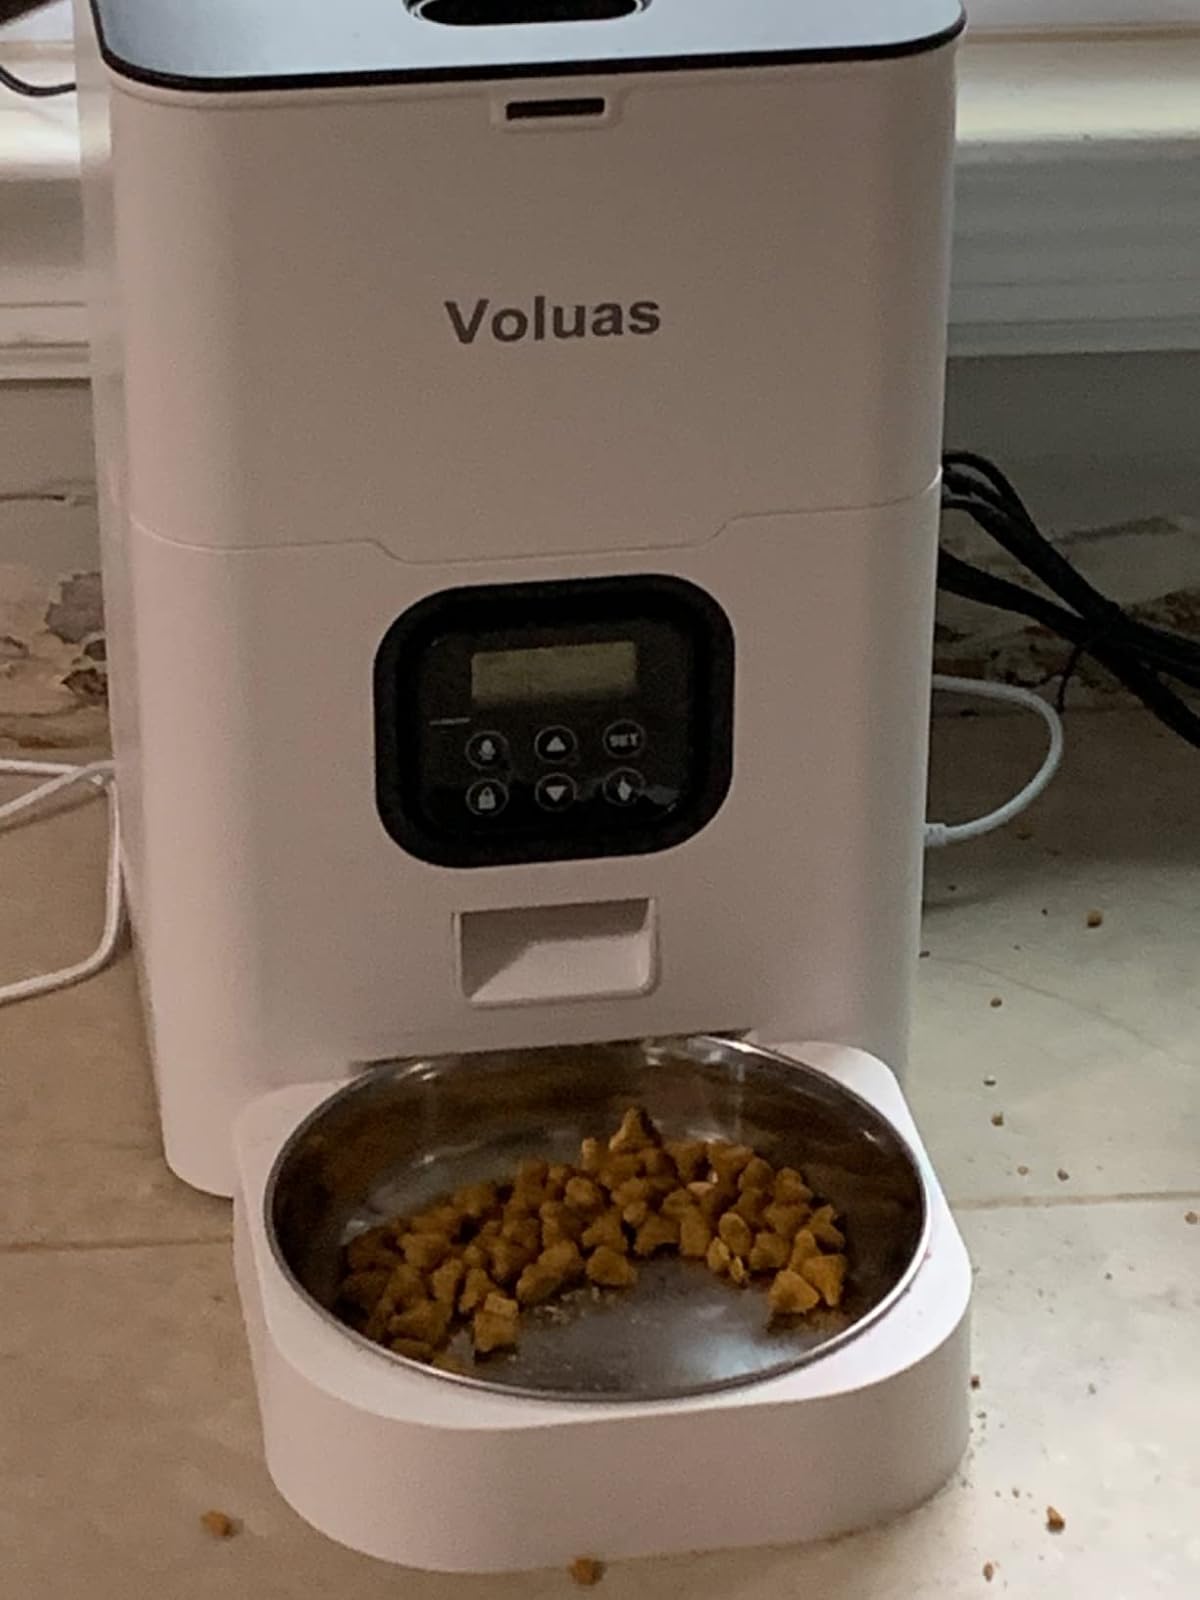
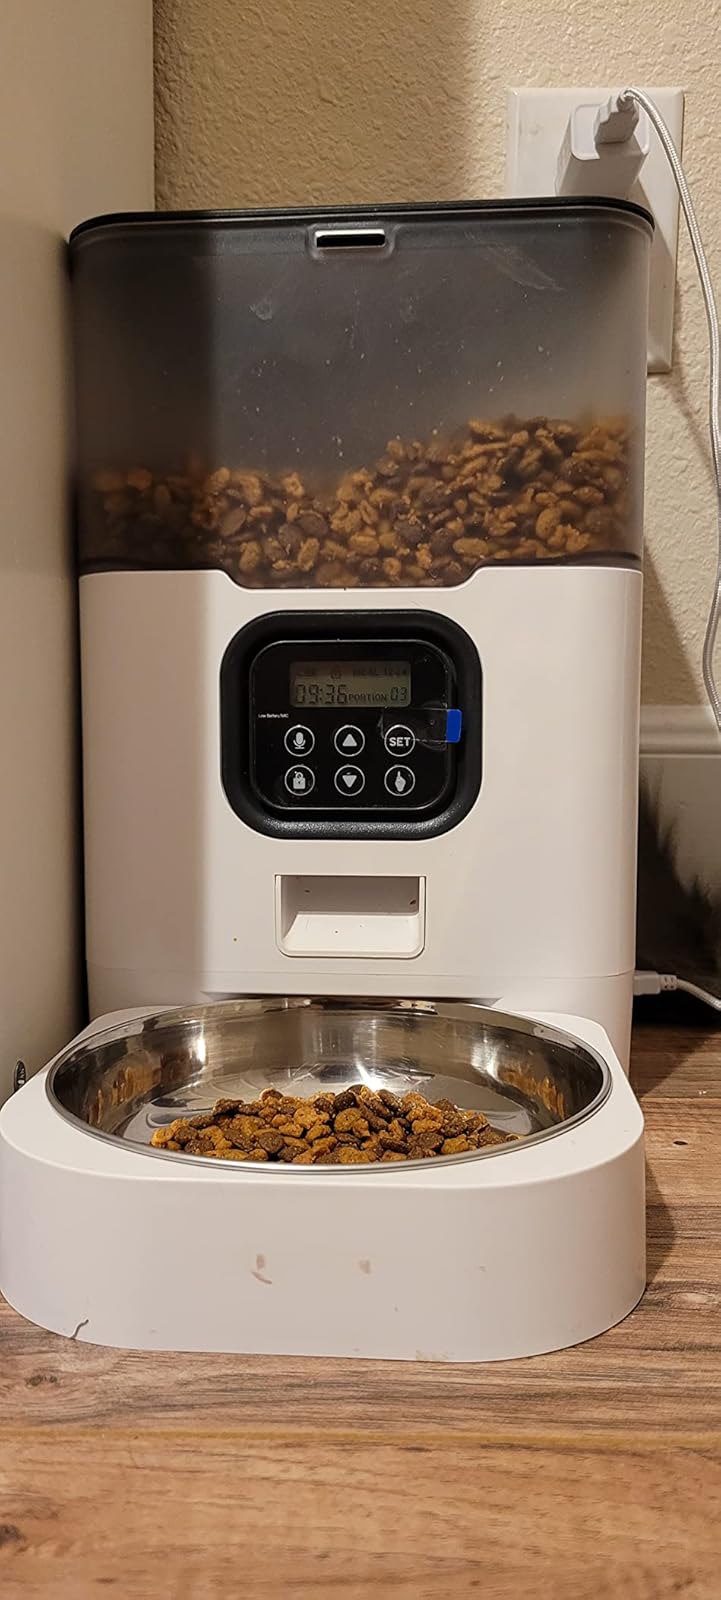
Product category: items_feeder
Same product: no